The Rehearsal (novel)

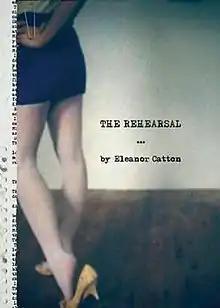

The Rehearsal is the 2008 debut novel by Eleanor Catton. It was first published by Victoria University Press in New Zealand. The Rehearsal was later bought by Granta Books in the UK and released there in July 2009. In 2016, the film adaptation was screened in the Contemporary World Cinema section at the Toronto International Film Festival.